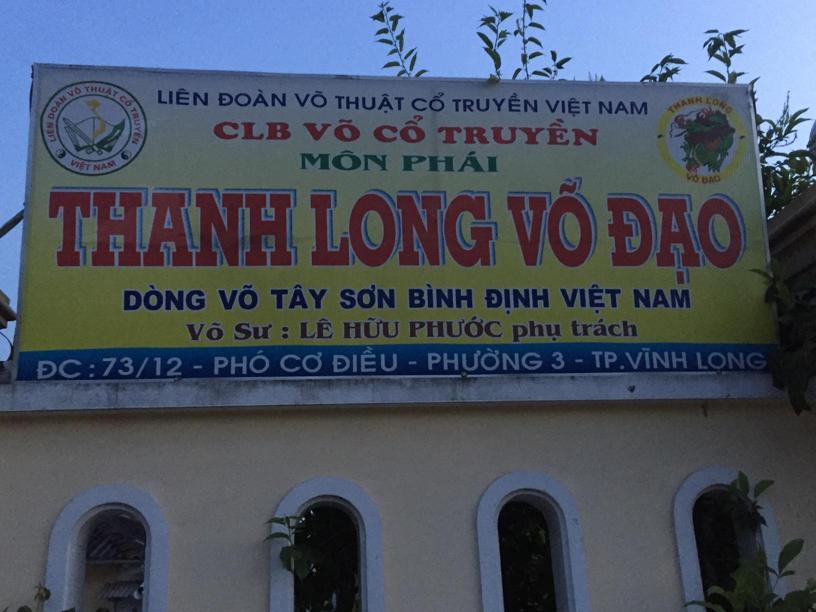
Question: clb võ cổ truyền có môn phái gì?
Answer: thanh long võ đạo